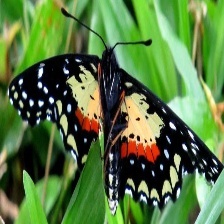
Species: CRIMSON PATCH